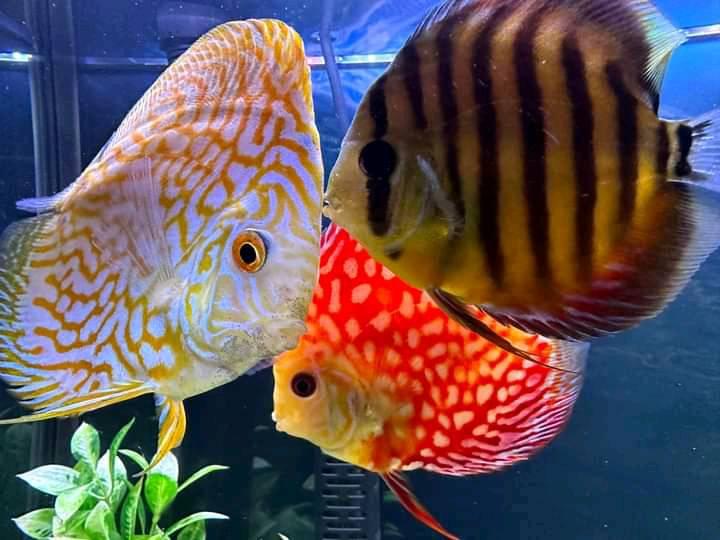
Chombo maalum kilichotengenezwa kwa ustadi kilichohifadhiwa kimiminika mithili ya maji likiwa na eneo lenye kuakisi mandhari ya kukaa samaki ikiashiria kuwa ni chombo kinachotumika kwa ajili ya kuhifadhi wa samaki kuakisi ufugaji wa samaki.